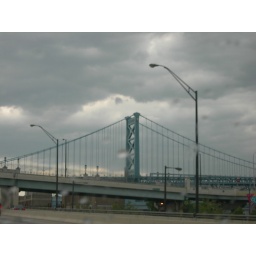
picture of ben franklin bridge from car driving along I-95 in the rain